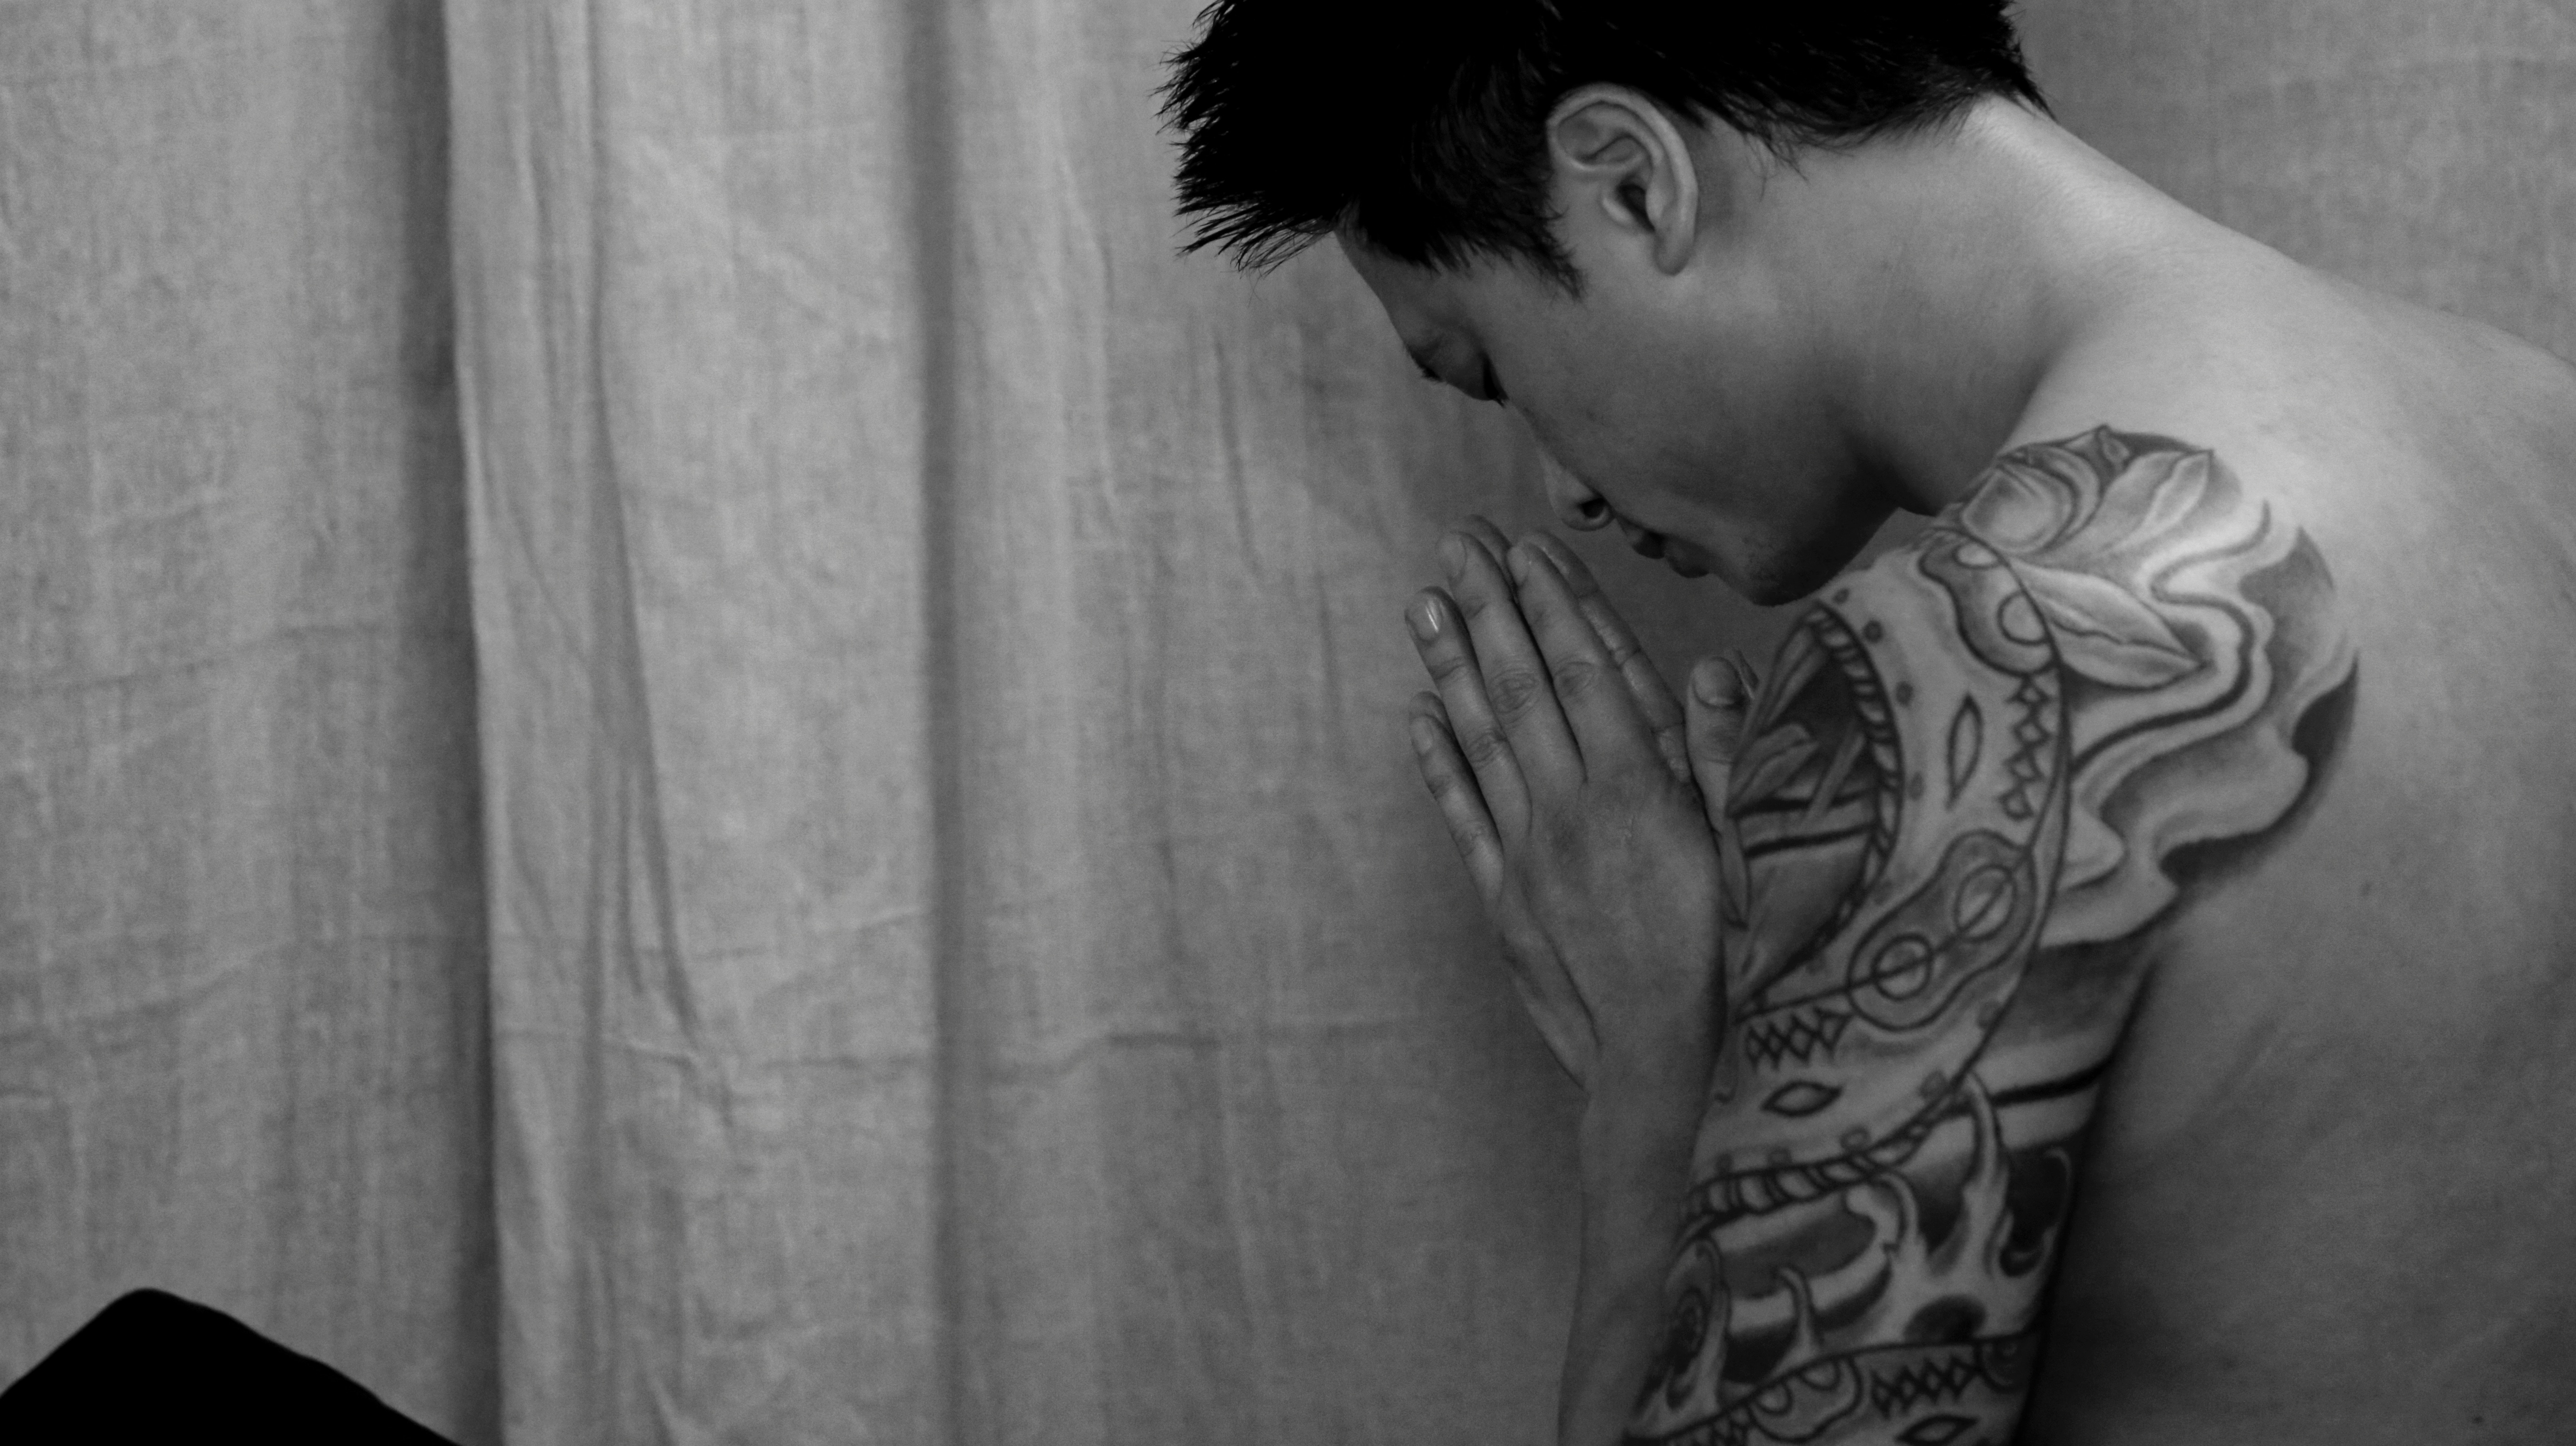
person, black and white, white, male, black, monochrome, arm, chest, emotion, interaction, sense, monochrome photography